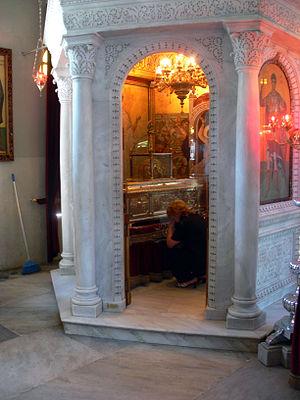
La basilique Hagios Demetrios de Thessalonique est une église dédiée à saint Dimitri, patron de Thessalonique. Construite dans un style byzantin au VIIᵉ siècle sur l’emplacement d’une première église datant du IVᵉ siècle, elle est l’une des plus grandes églises de Grèce et un des sanctuaires les plus importants de l’Église orthodoxe grecque. Depuis 1988, elle fait partie du patrimoine mondial de l’UNESCO au titre des monuments paléochrétiens et byzantins de Thessalonique.